Harry E. Huffman

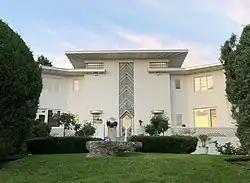
Shangri-La

In the mid-1930s, Huffman purchased a tract of land located outside the city on which to construct a private residence. He tapped Denver architect Raymond Harry Ervin to design a replica of the monastery seen in the 1937 film "Lost Horizon". The Streamline Moderne mansion was called Shangri-La. The mansion became a fixture on Denver's social scene as Huffman and his wife Christine hosted lavish parties for prominent guests from the business and entertainment worlds.